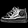
Label: Sneaker